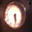
Label: clock